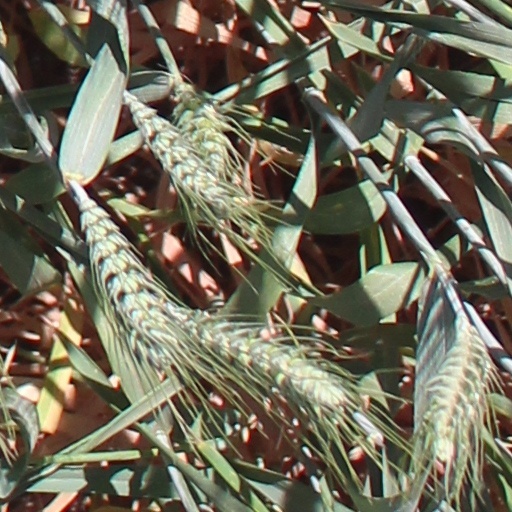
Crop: wheat